Ermanno Wolf-Ferrari

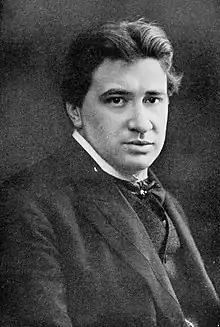
Wolf-Ferrari circa 1906

Ermanno Wolf-Ferrari (born Ermanno Wolf) (January 12, 1876 – January 21, 1948) was an Italian composer and teacher. He is best known for his comic operas such as "Il segreto di Susanna" (1909). A number of his works were based on plays by Carlo Goldoni, including "Le donne curiose" (1903), "I quatro rusteghi" (1906) and "Il campiello" (1936).